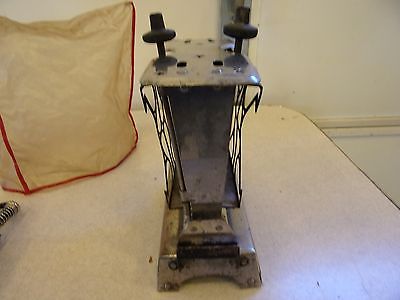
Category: toaster